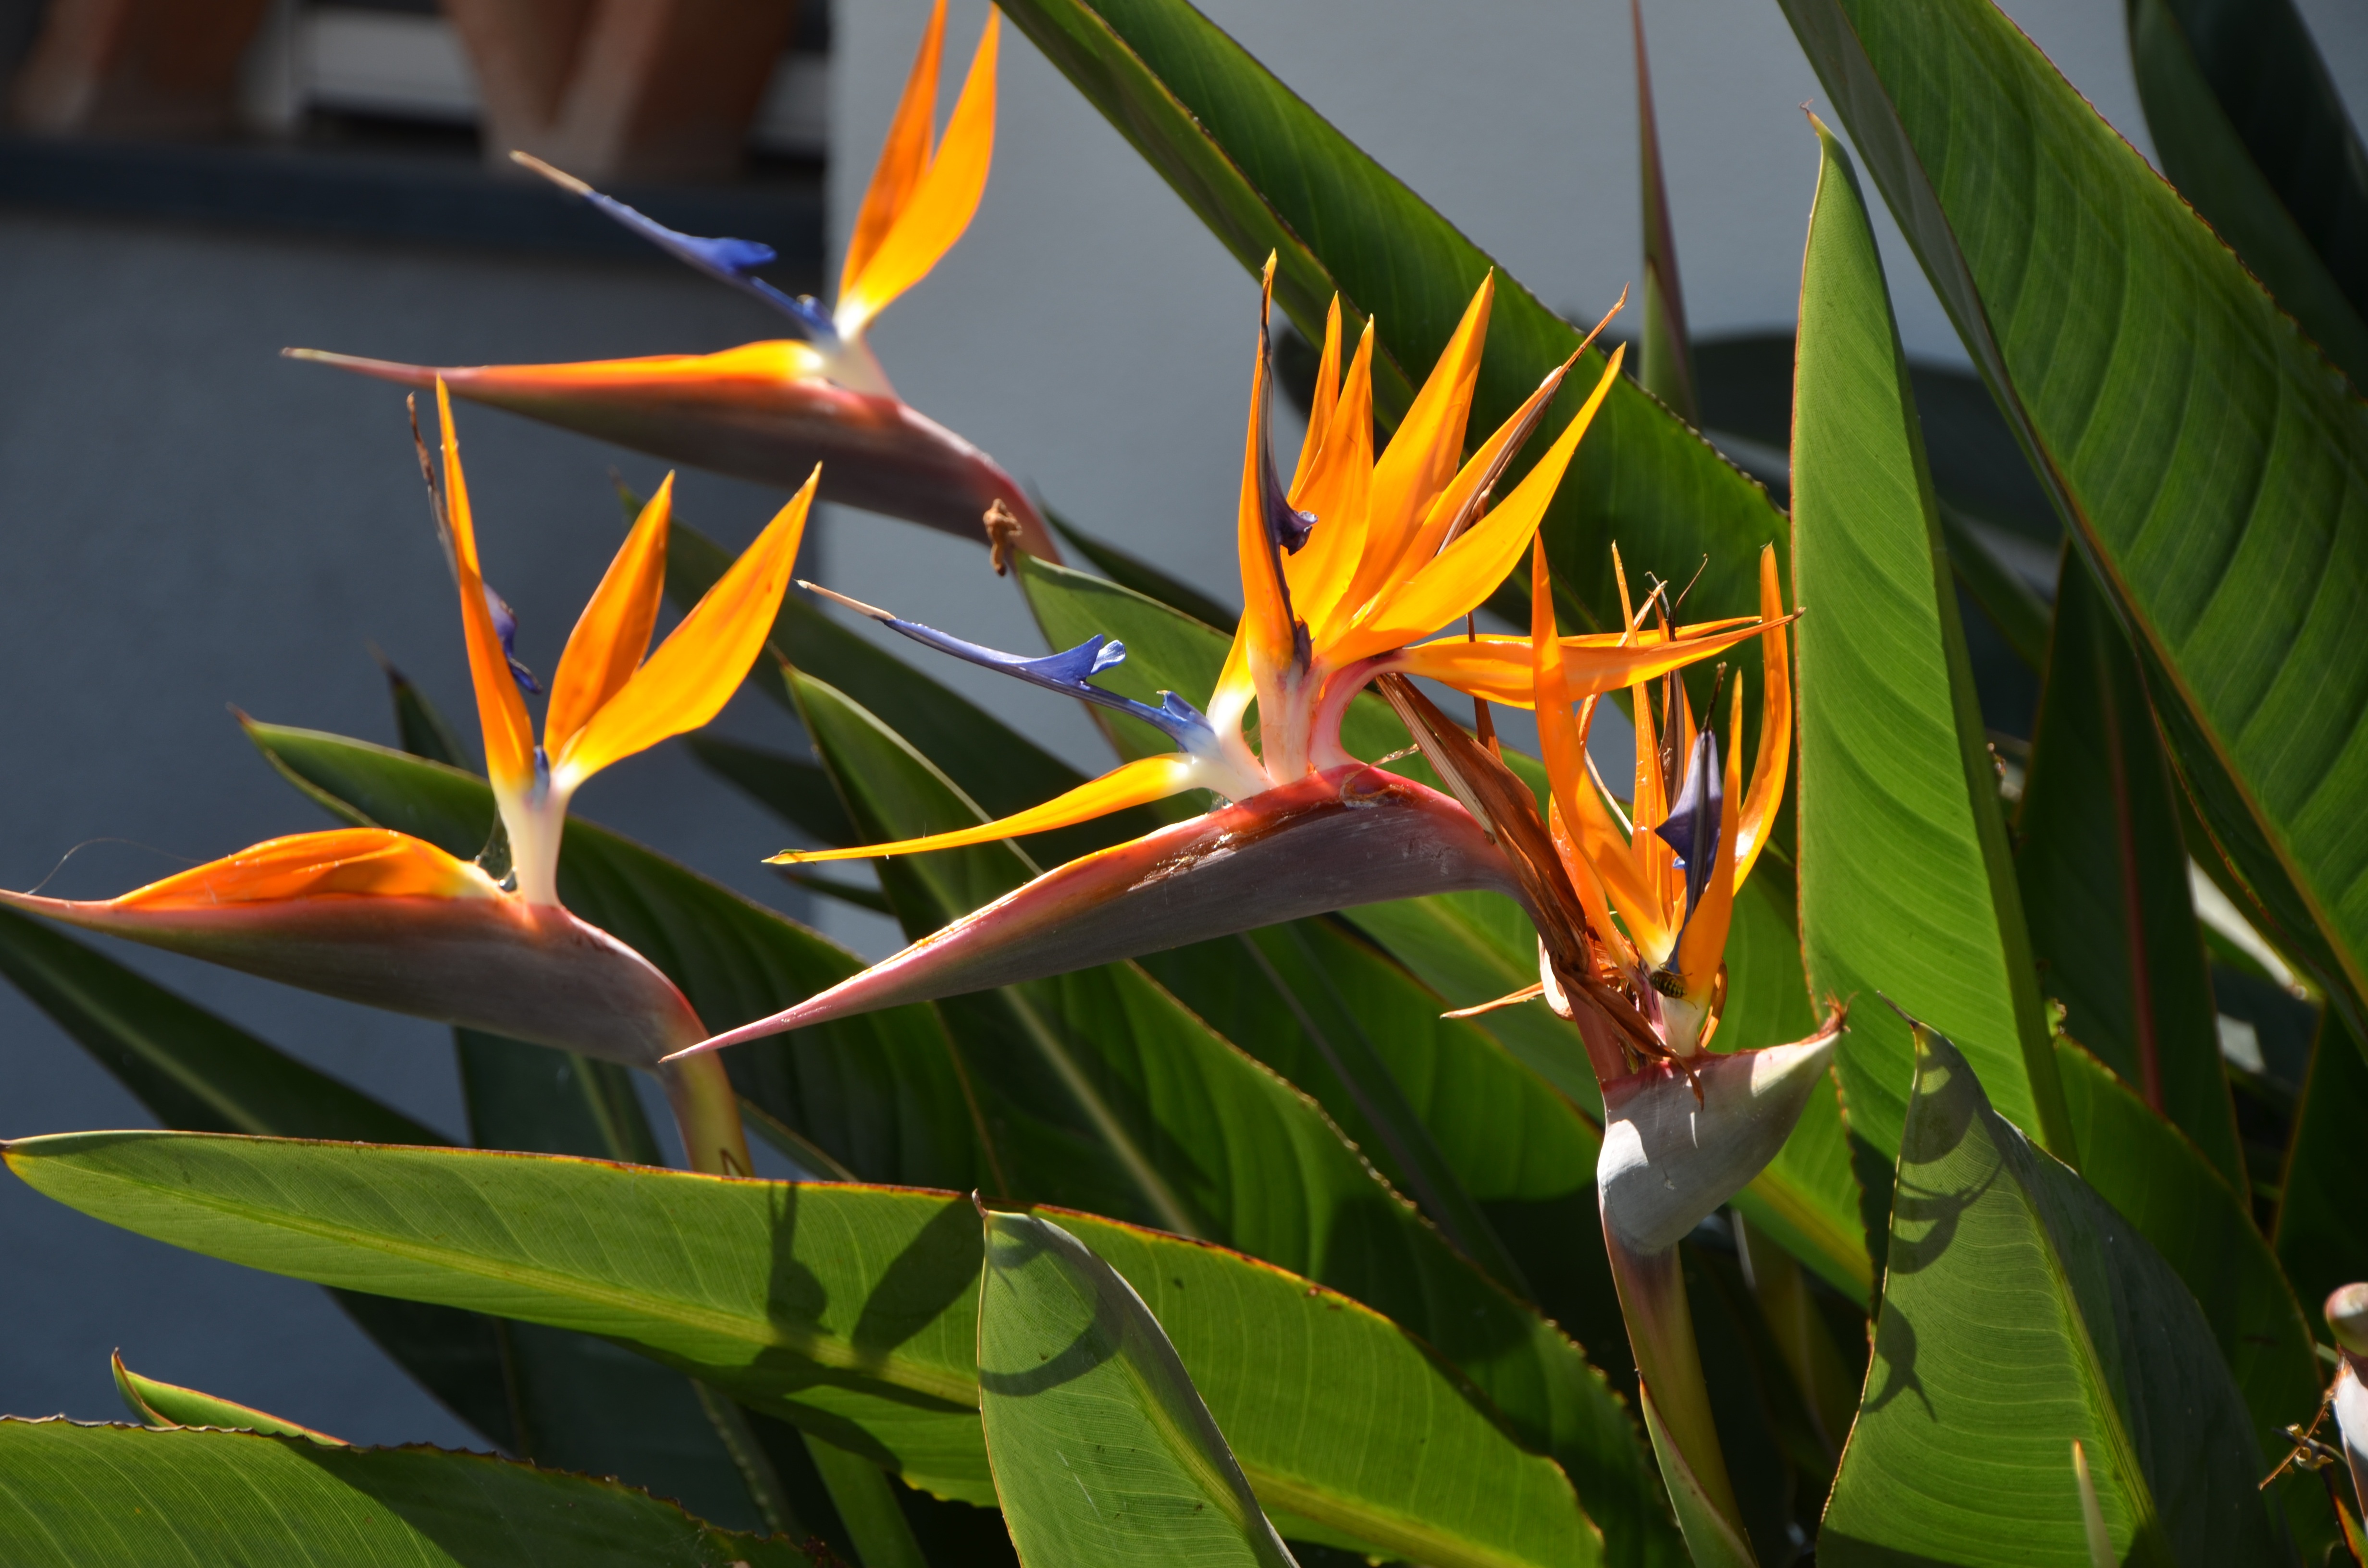
nature, plant, leaf, flower, green, holiday, botany, yellow, flora, flowers, tropics, heliconia, macro photography, flowering plant, canna lily, land plant, canna family